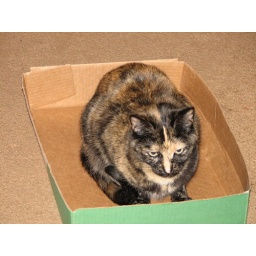
Arry in a box lid